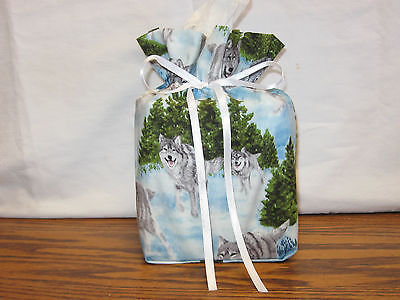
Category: toaster